Music hall

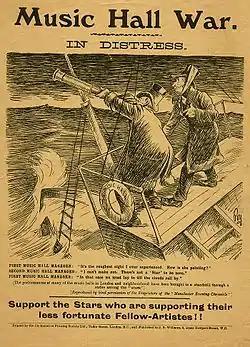
1907 poster from the "Music Hall War" between artists and theatre managers

One of the most famous of these new palaces of pleasure in the West End was the Empire Leicester Square, built as a theatre in 1884 but acquiring a music hall licence in 1887. Like the nearby Alhambra this theatre appealed to the men of leisure by featuring alluring ballet dancers, and had a notorious promenade which was the resort of courtesans. Another spectacular example of the new variety theatre was the Tivoli in the Strand built 1888–90 in an eclectic neo-Romanesque style with Baroque and Moorish-Indian embellishments. "The Tivoli" became a brand name for music-halls all over the British Empire. During 1892, the Royal English Opera House, which had been a financial failure in Shaftesbury Avenue, applied for a music hall licence and was converted by Walter Emden into a grand music hall and renamed the Palace Theatre of Varieties, managed by Charles Morton. Denied by the newly created LCC permission to construct the promenade, which was such a popular feature of the Empire and Alhambra, the Palace compensated in the way of adult entertainment by featuring apparently nude women in tableaux vivants, though the concerned LCC hastened to reassure patrons that the girls who featured in these displays were actually wearing flesh-toned body stockings and were not naked at all.